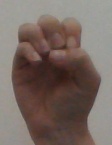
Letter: ha